Zabriskie Point

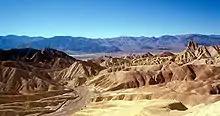
Zabriskie Point, Death Valley (USA)

Millions of years prior to the actual sinking and widening of Death Valley and the existence of Lake Manly (see Geology of the Death Valley area), another lake covered a large portion of Death Valley including the area around Zabriskie Point. This ancient lake began forming approximately nine million years ago. During several million years of the lake's existence, sediments were collecting at the bottom in the form of saline muds, gravels from nearby mountains, and ashfalls from the then-active Black Mountain volcanic field. These sediments combined to form what we today call the Furnace Creek Formation. The climate along Furnace Creek Lake was dry, but not nearly as dry as in the present. "Paracamelus", mastodons, wild horses, carnivores, and birds left tracks in the lakeshore muds, along with fossilized grass and reeds. Borates, which made up a large portion of Death Valley's historical past were concentrated in the lakebeds from hot spring waters and alteration of rhyolite in the nearby volcanic field. Weathering and alteration by thermal waters are also responsible for the variety of colors represented there.